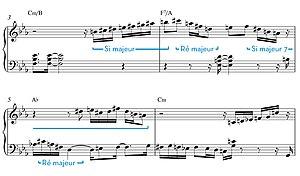
extrait du solo de Day is Done, Brad Mehldau
Bradford Alexander Mehldau est un pianiste américain né à Jacksonville en Floride le 23 août 1970. Pianiste virtuose, c'est un des musiciens les plus acclamés et influents de sa génération.